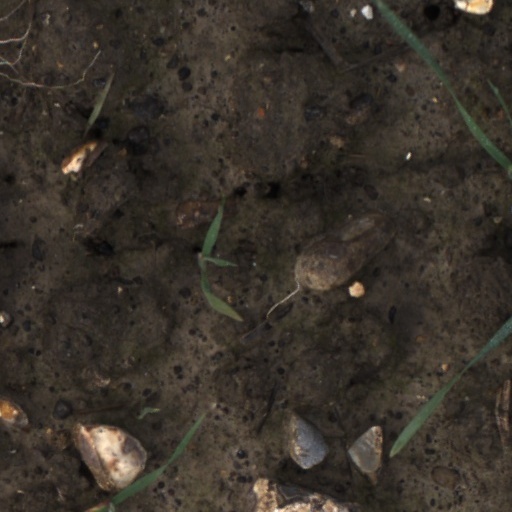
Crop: wheat